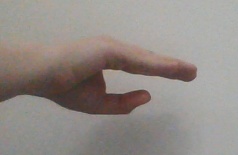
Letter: jeem